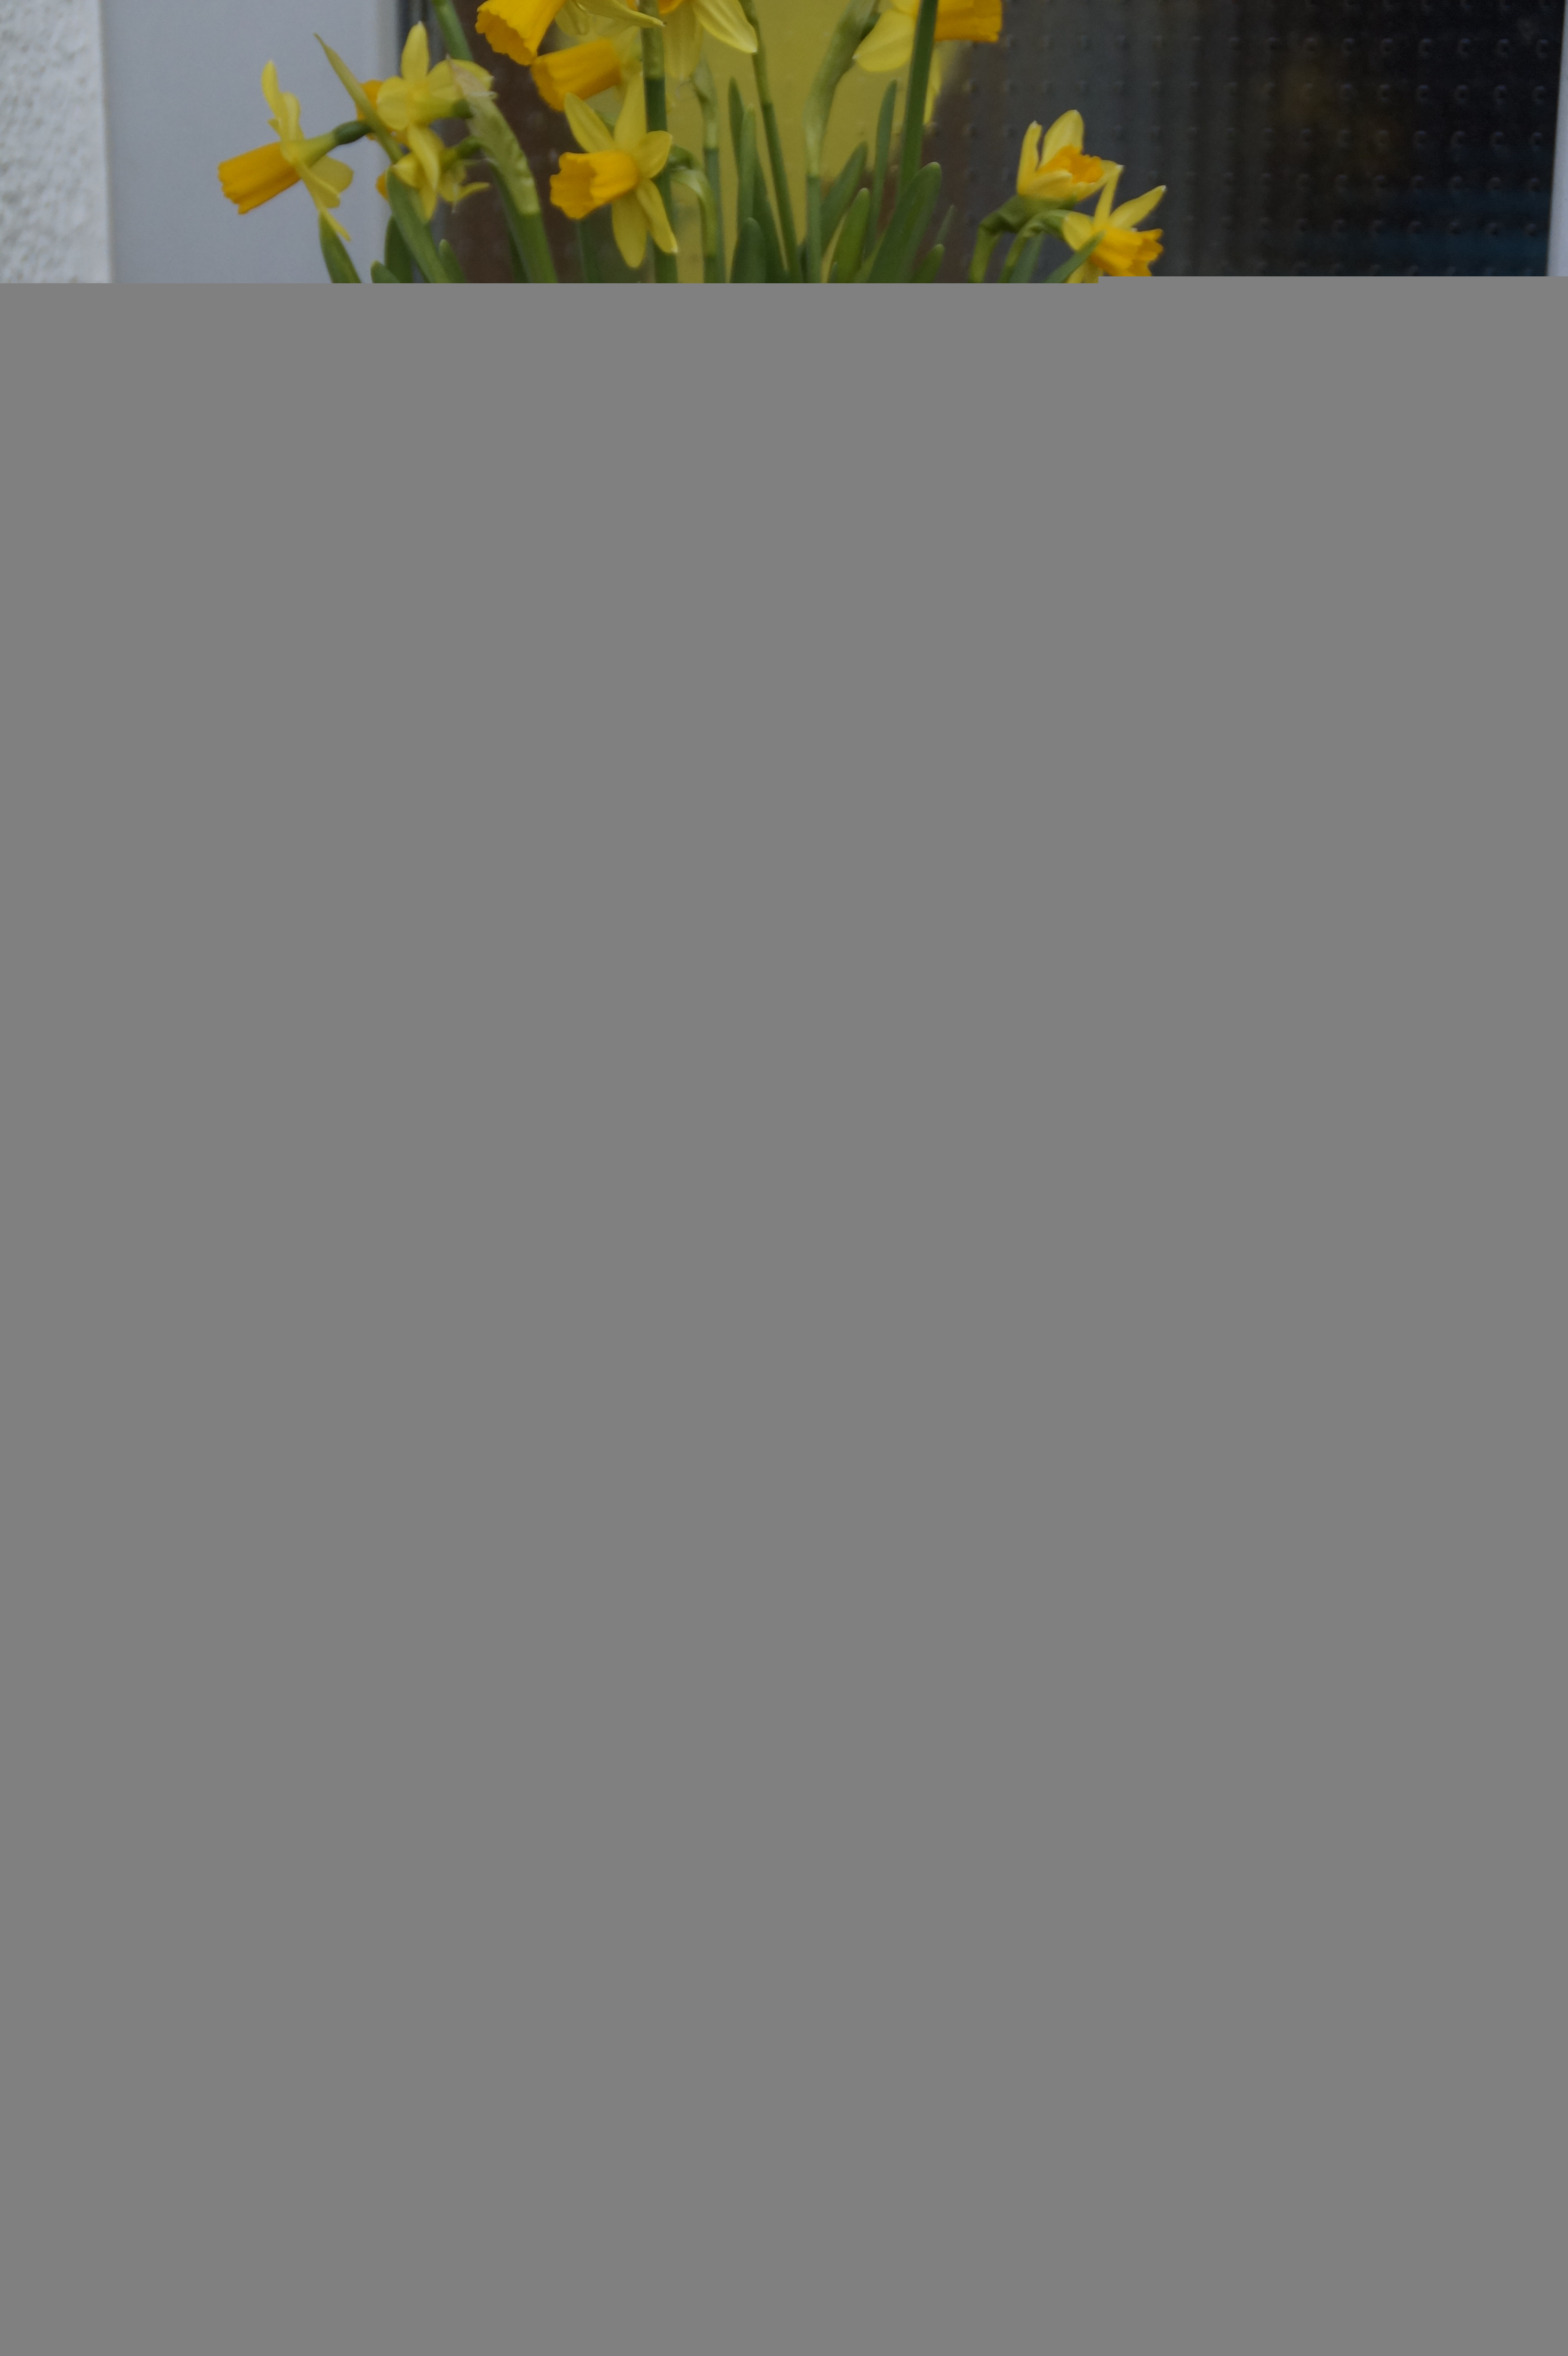
nature, blossom, plant, bloom, decoration, pattern, line, spring, colorful, flowers, brand, font, design, text, march, april, flowerpot, easter, presentation, easter bunny, screenshot, spring awakening, easter greeting, osterglocken